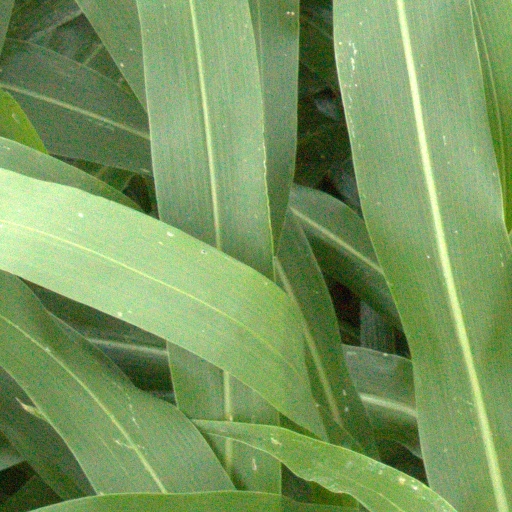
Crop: sorghum